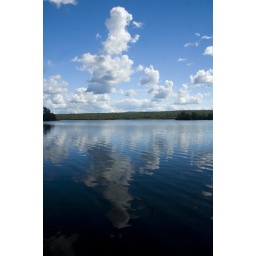
A group of clouds reflecting in a lake at Parc des Rapides in Ville LaSalle.